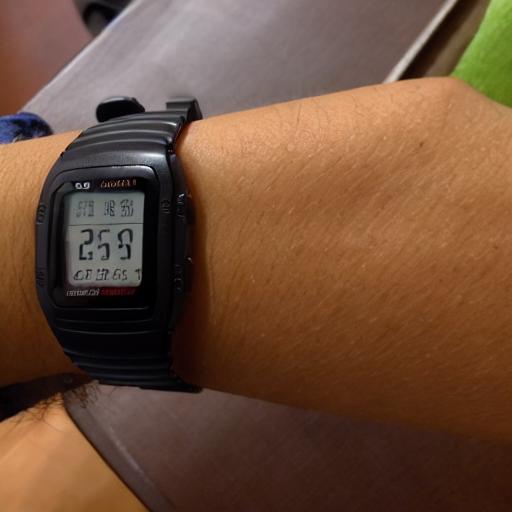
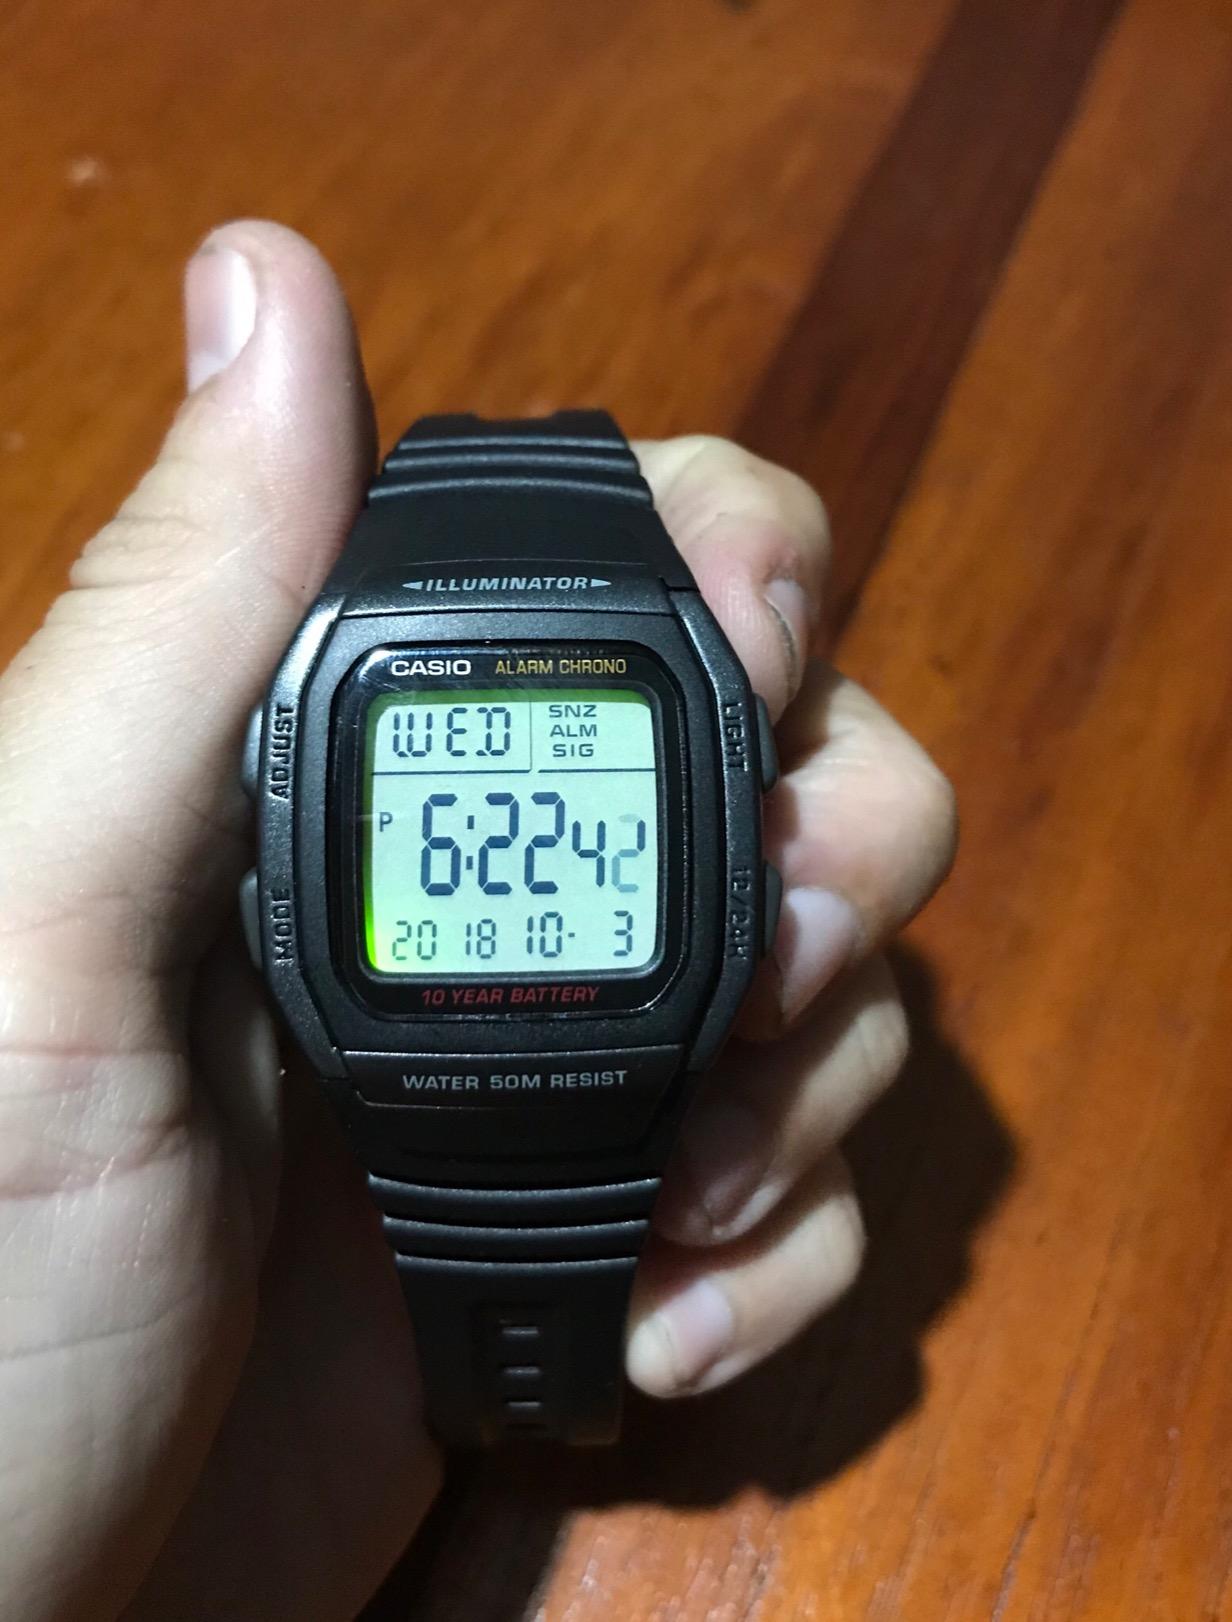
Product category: accessories_watch
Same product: no